Bjørnstjerne Bjørnson

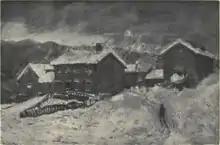
Bjørgan farmyard in Kvikne. Drawing by Gerhard Munthe

Bjørnson was born at the farmstead of Bjørgan in Kvikne, a secluded village in the Østerdalen district, some south of Trondheim. In 1837, Bjørnson's father Peder Bjørnson, who was the pastor of Kvikne Municipality, was transferred to the parish of Nesset Municipality, outside Molde in Romsdal. It was in this scenic district that Bjørnson spent his childhood, living at the Nesset Parsonage.